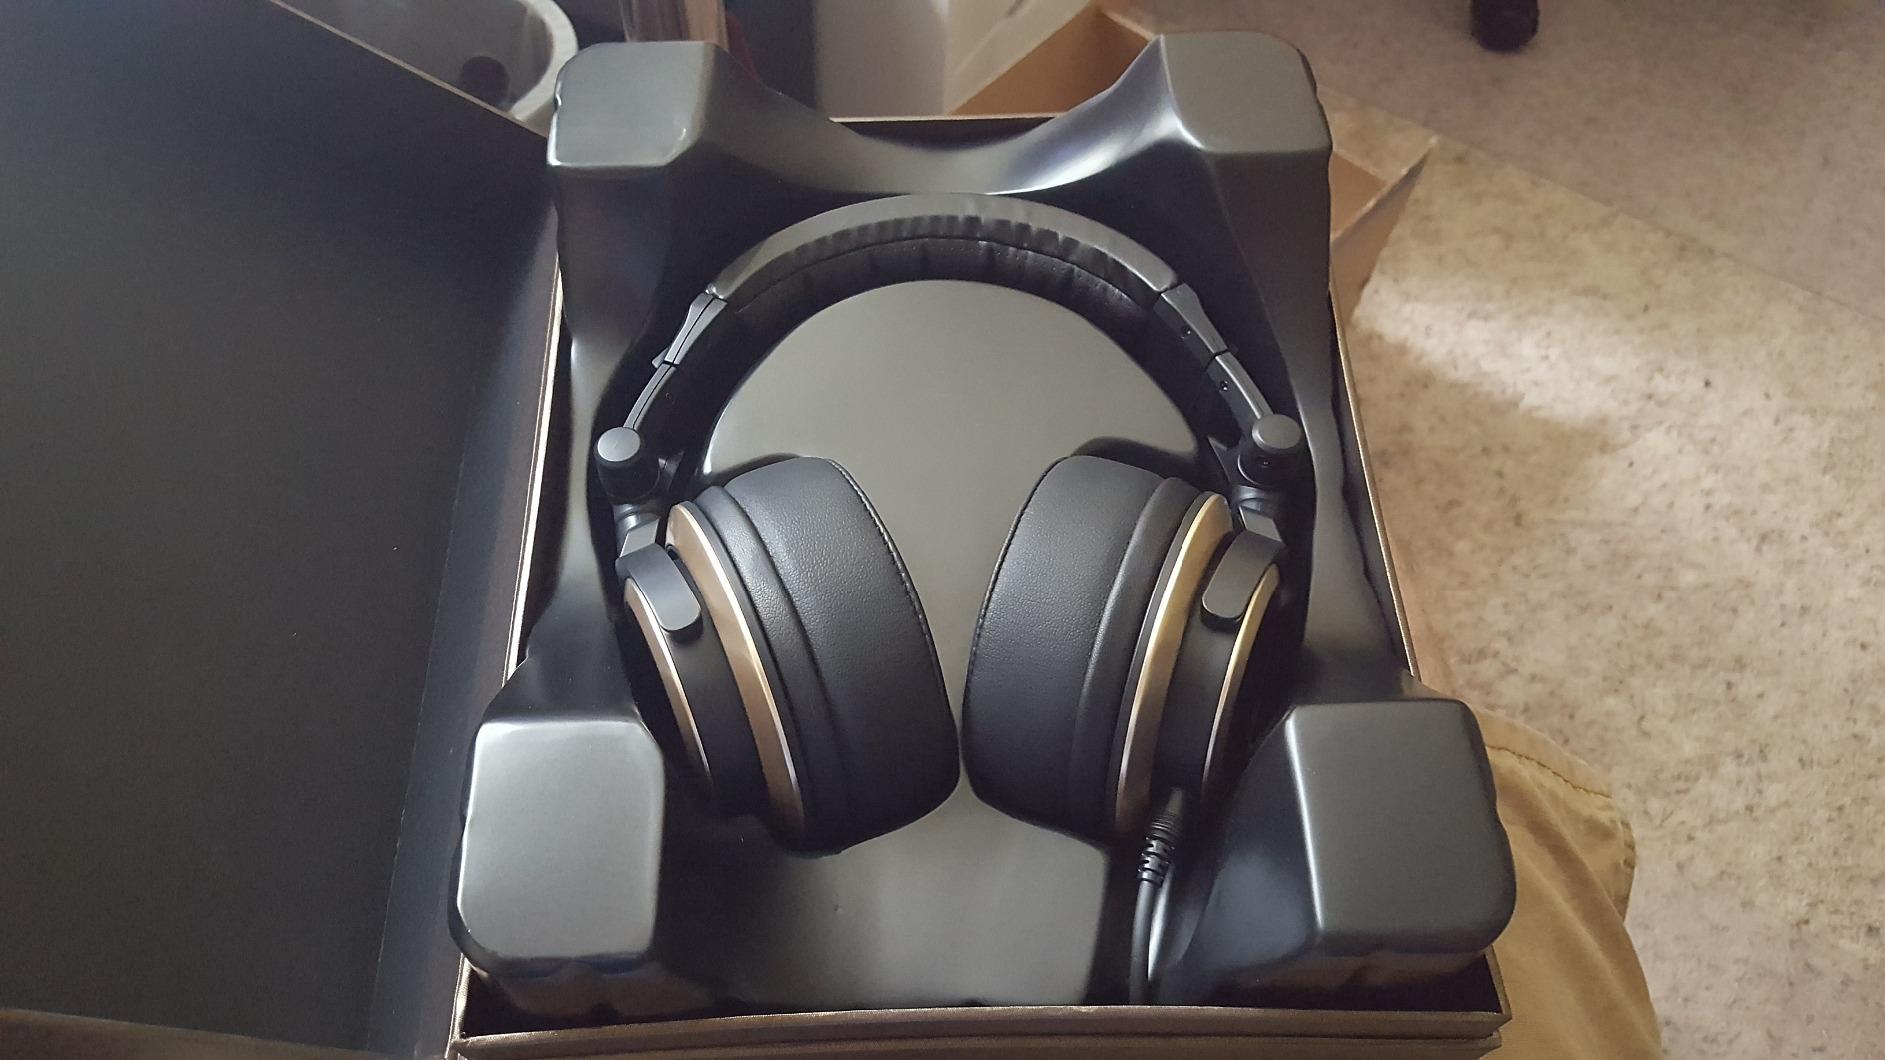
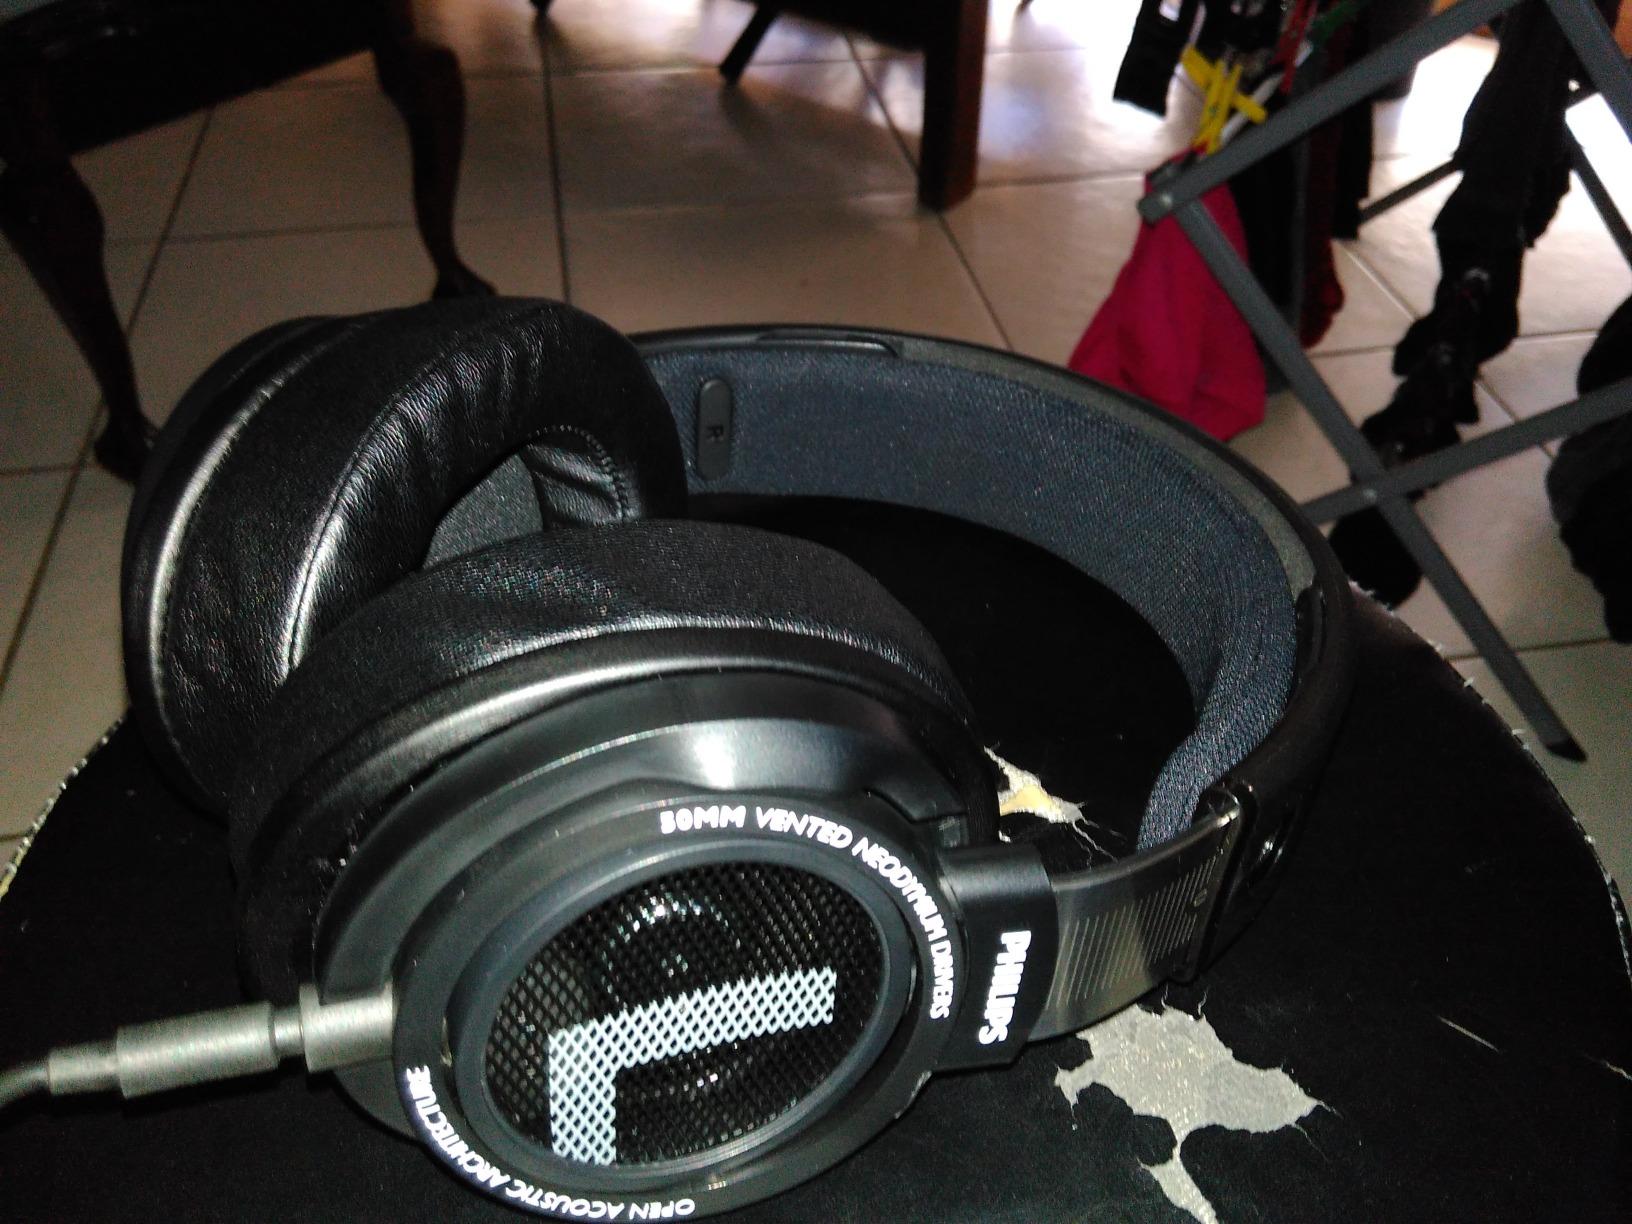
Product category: headphones
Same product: no